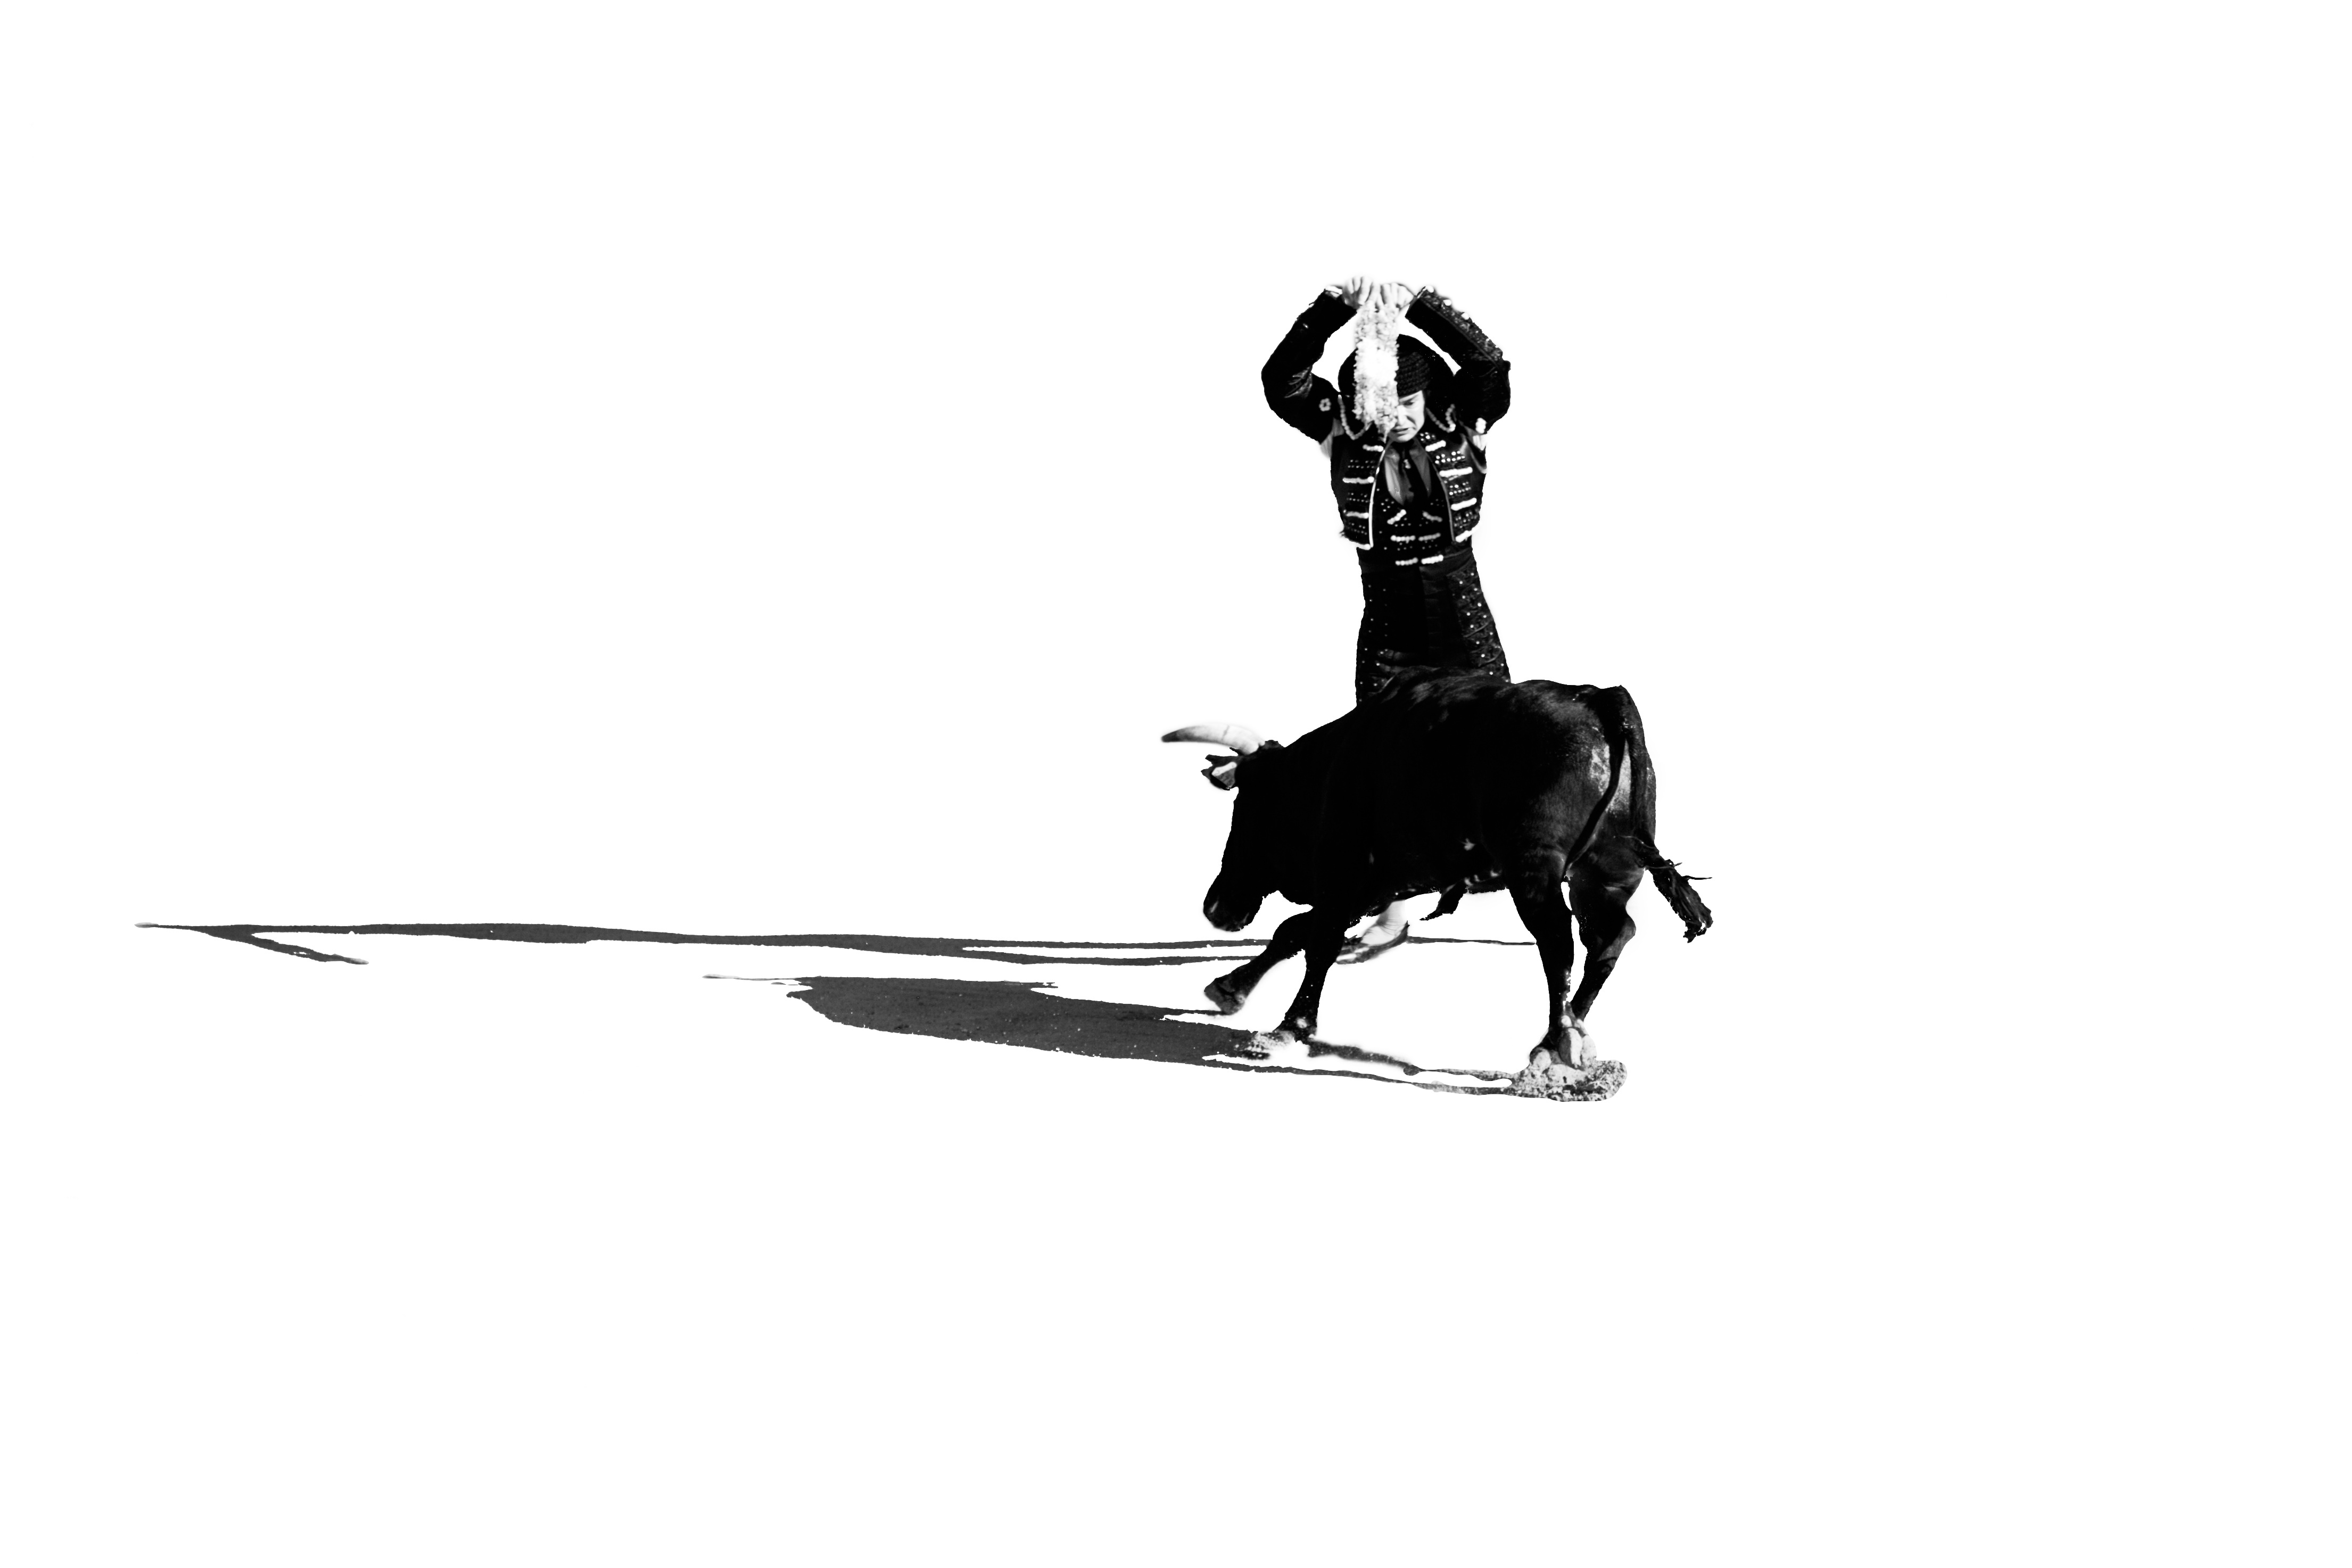
silhouette, figurine, cartoon